Hugh Squier

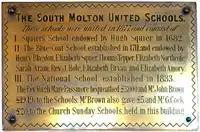
Memorial brass tablet situated above fireplace in school-hall of South Molton Primary School, North Street

In 1877 it was amalgamated with the Blue Coat School, founded in 1711, and with the National School, founded in 1833. The combined school was known as "South Molton United Schools". A 19th century memorial brass tablet situated above the fireplace in the school-hall of South Molton Primary School, North Street, is inscribed as follows: